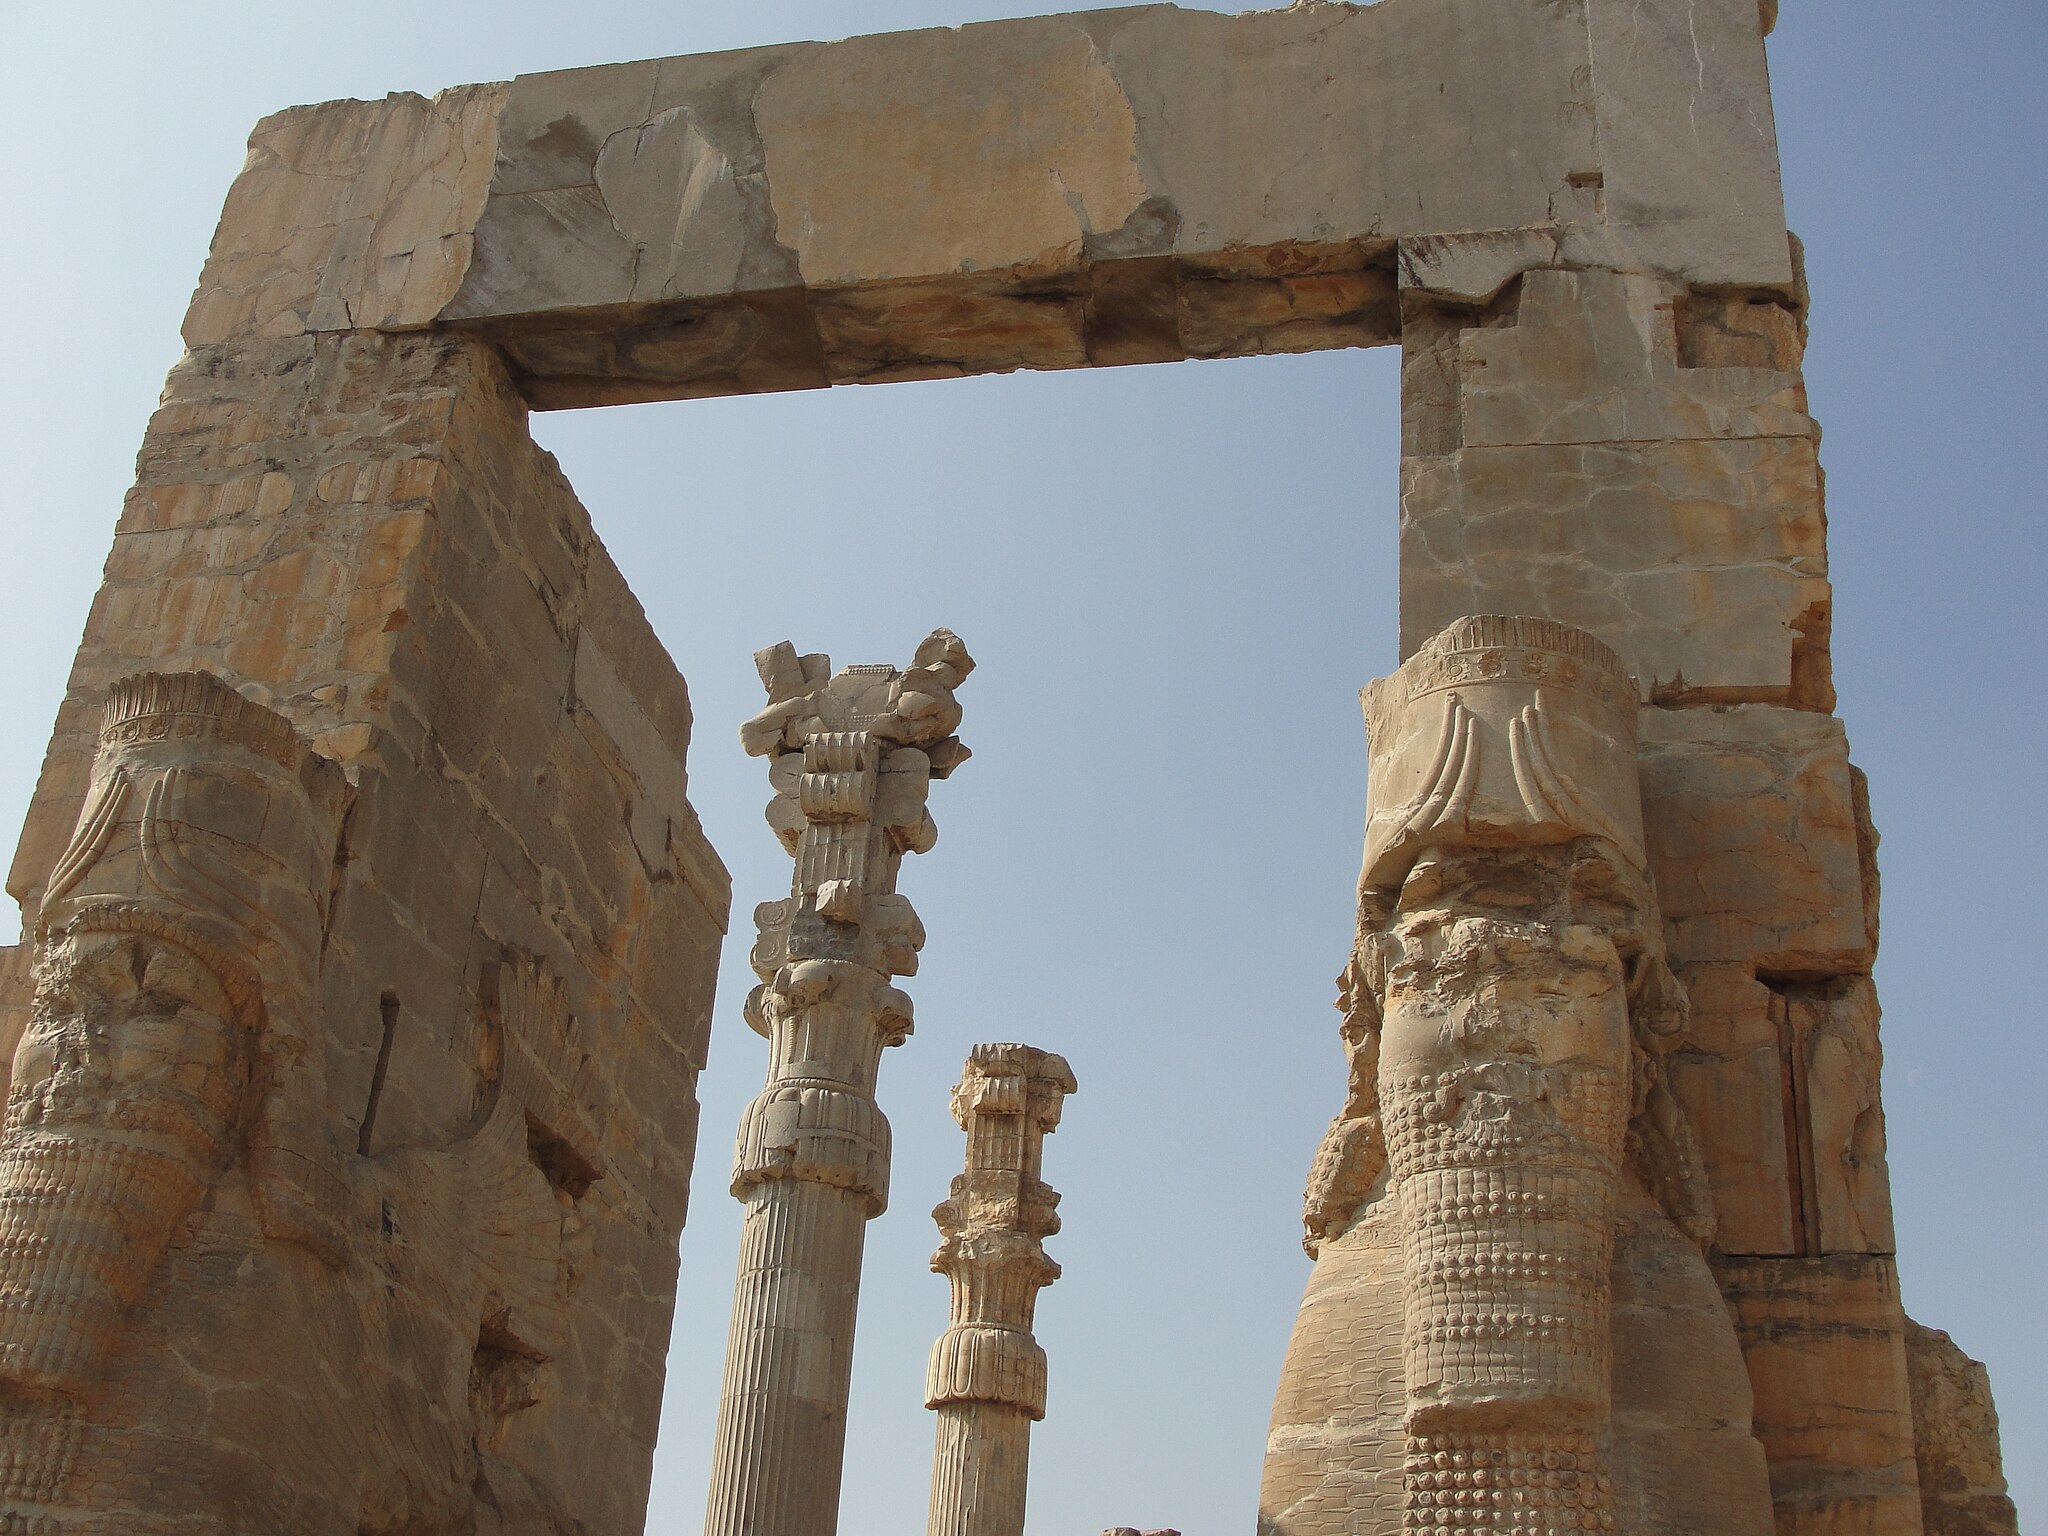
Title: تخت جمشید8
Description: تخت جمشید
Date: 2013-09-07 23:43:55
Categories: Taken with Sony DSC-H20, Self-published work, 2013 in Persepolis, Details of Gate of All Nations